George Tierney

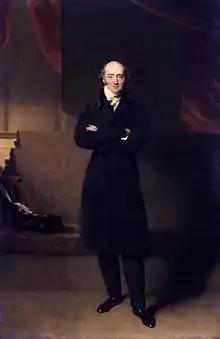
Late in his career Tierney joined the government of Tory George Canning.

In George Canning's ministry, he was Master of the Mint, and when Lord Goderich succeeded to the lead Tierney was admitted to the cabinet; but he was already suffering from ill-health and died suddenly at Savile Row, London.